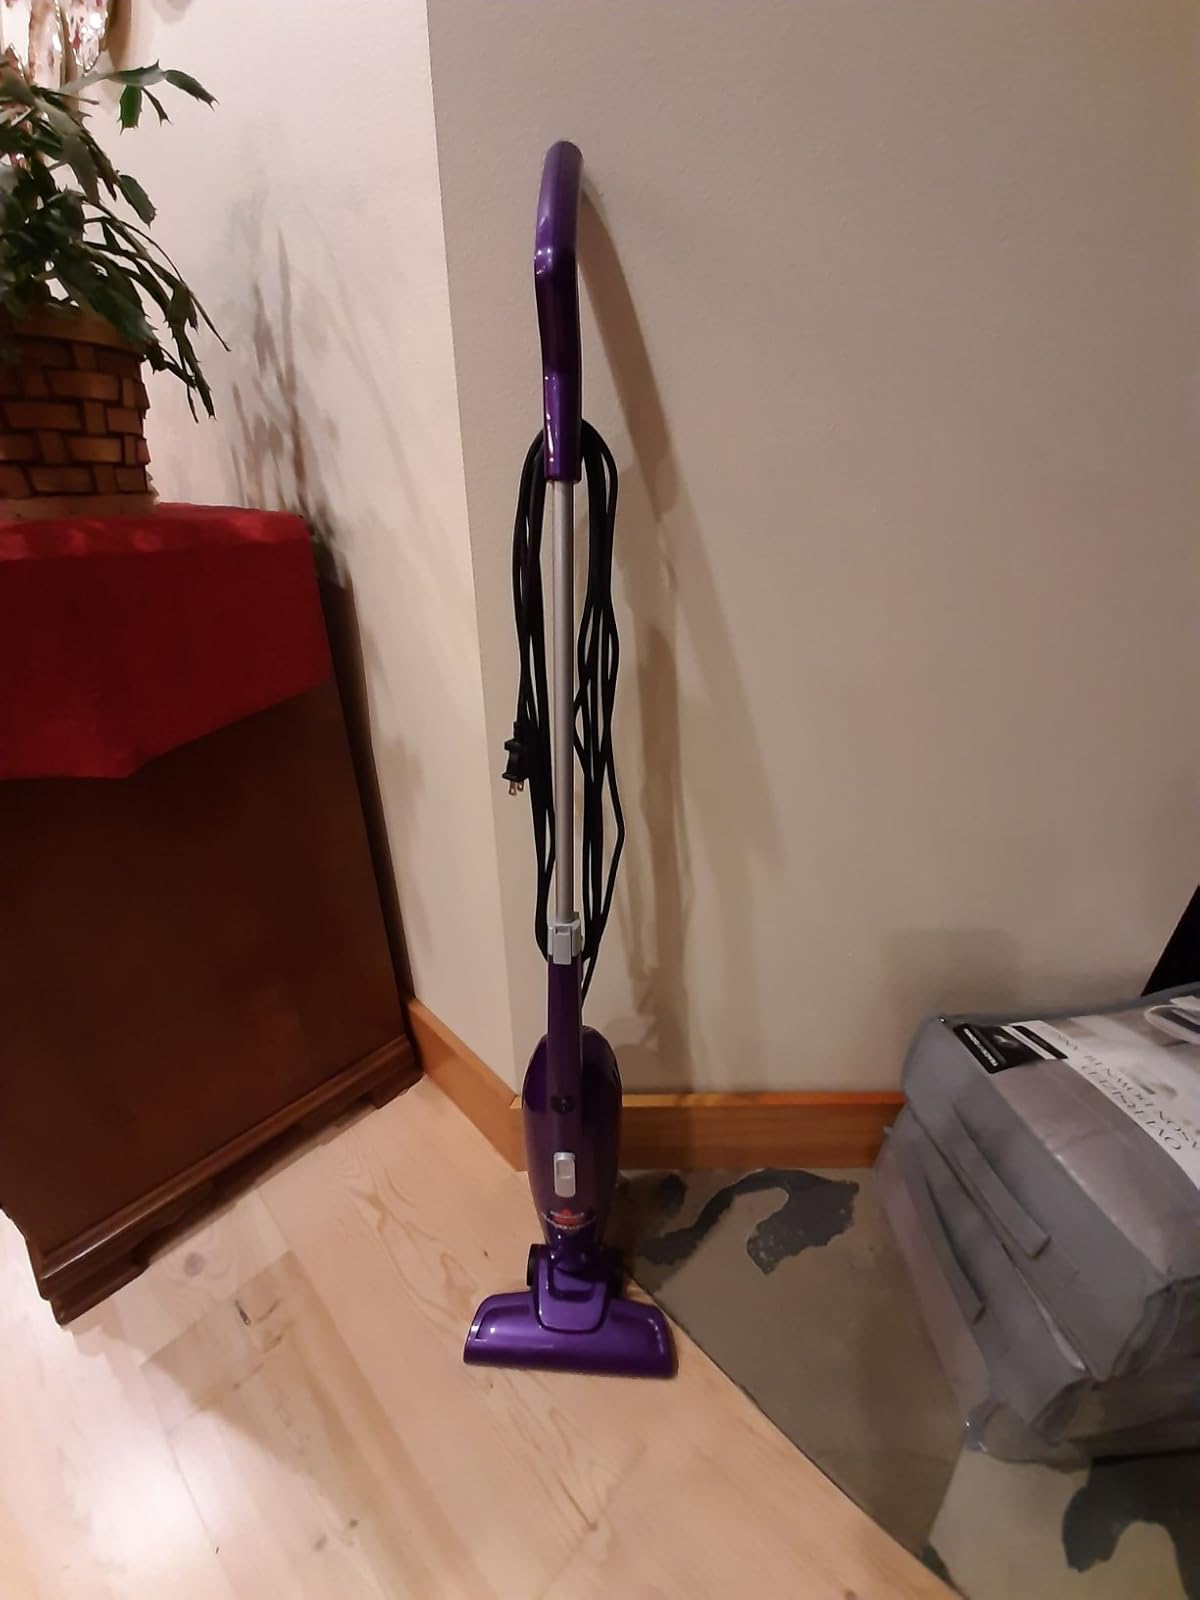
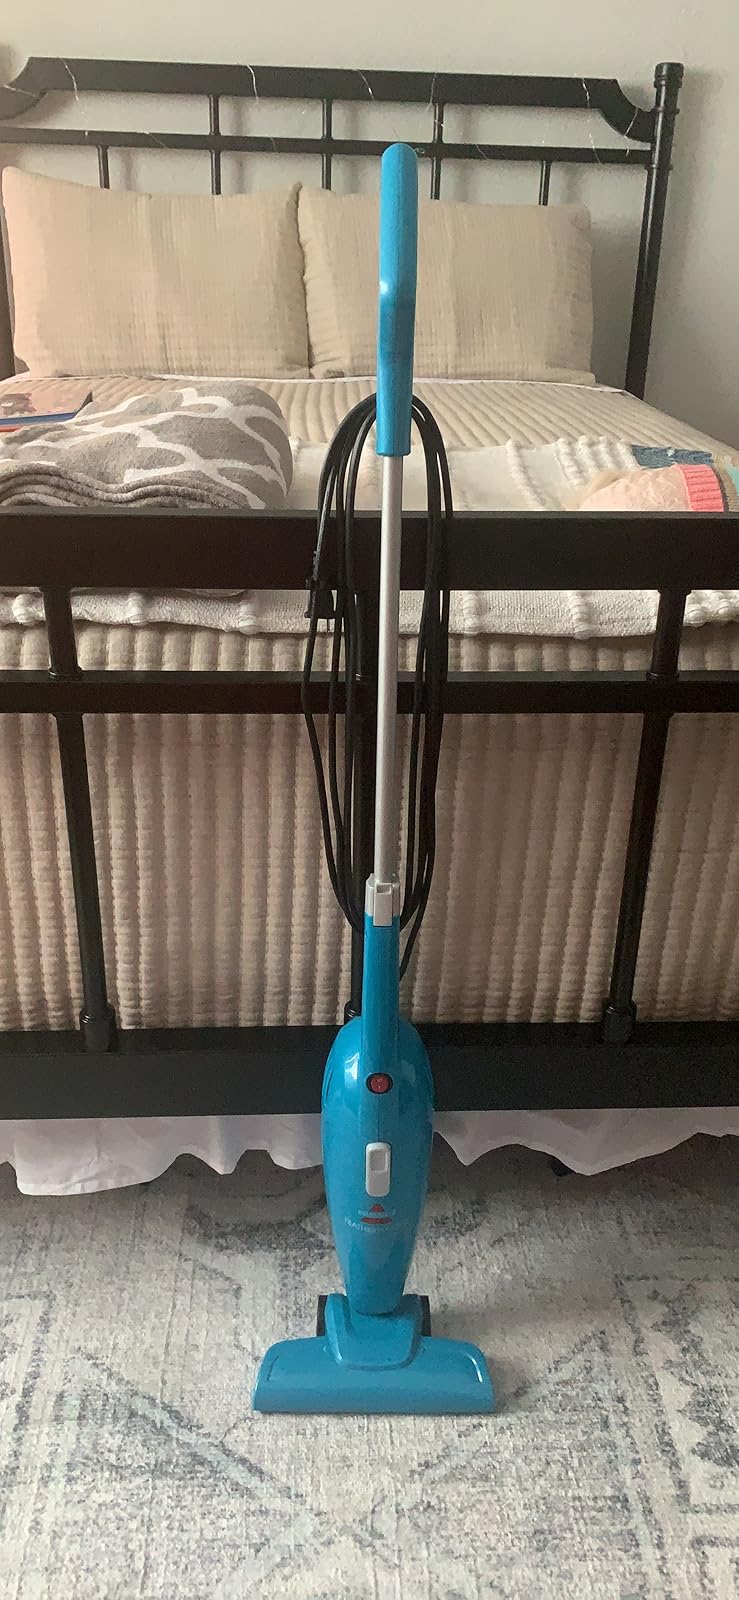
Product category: items_vacuum
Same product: no